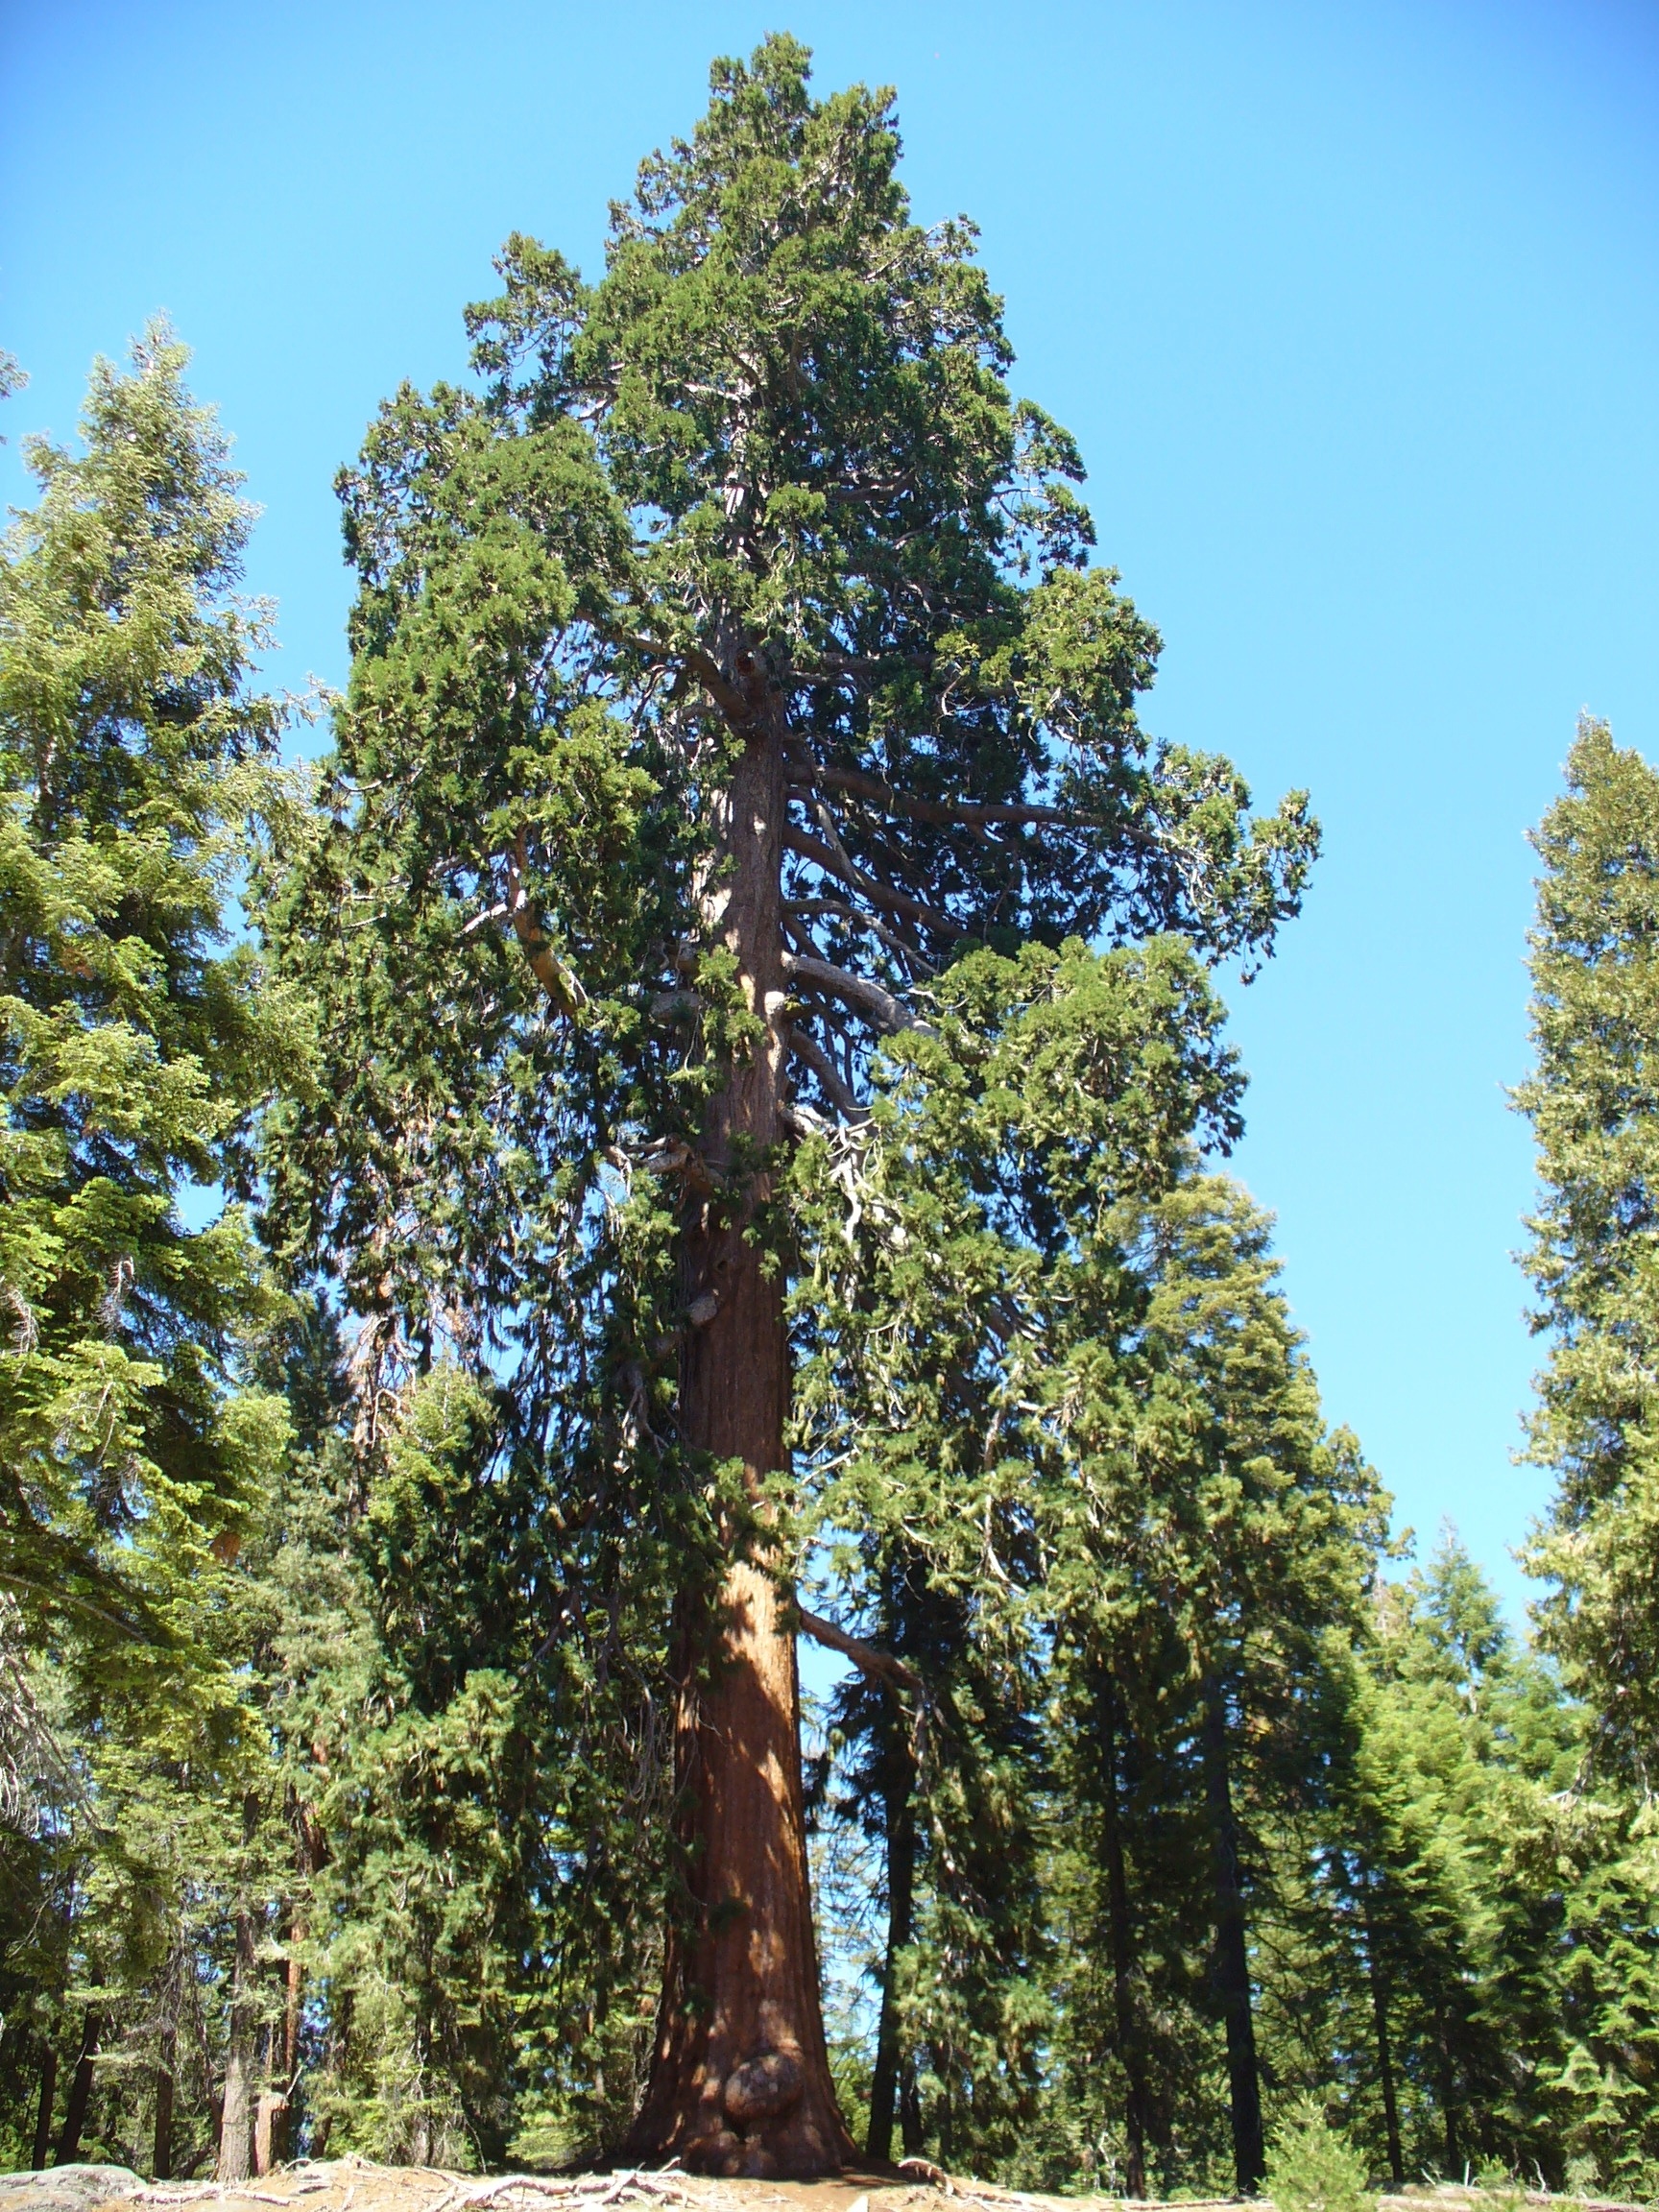
tree, forest, plant, leaf, autumn, botany, redwood, spruce, deciduous, oak, grove, woodland, ecosystem, flowering plant, biome, giant redwoods, woody plant, temperate broadleaf and mixed forest, temperate coniferous forest, land plant, plane tree family